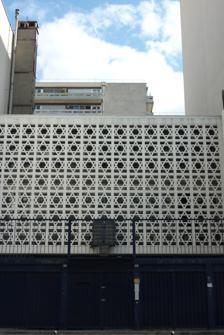
Building: Synagogue Don Isaac Abravanel
Country: France
Year built: 1962
Synagogue Don Isaac Abravanel The synagogue façade in 2010 Religion Affiliation Orthodox Judaism Rite Nusach Sefard Ecclesiastical or organizational status Synagogue Leadership Rabbi Elie Ebidia Status Active Location Location 84-86 rue de la Roquette, XIe arrondissement , Paris Country France Location of the synagogue in Paris Geographic coordinates 48°51′22″N 2°22′35″E / 48.8560°N 2.3763°E / 48.8560; 2.3763 Architecture Architect(s) Alexandre Persitz Arthur-Georges Héaume Type Synagogue architecture Style Modernist Date established c. 1900 (as a congregation) Completed 1962 Website synagogue-laroquette .fr (in French) The Synagogue Don Isaac Abravanel , also known as the Synagogue de la Roquette , is an Orthodox Jewish congregation and synagogue , located in the XIe arrondissement of Paris , France . Designed by architects Alexandre Persitz and Arthur-Georges Héaume in the Modernist style, the synagogue was built in 1962 for Jews who emigrated to France from Algeria, Morocco and Tunisia as a result of decolonization. The congregation worships in the Sephardi rite . History Establishment of the congregation At the beginning of the 20th century, a number of Jews, principally from Turkey and Salonica with a small minority from Egypt , began settling in the neighborhood of la Roquette, principally around rue Popincourt and rue Sedaine. An oratory was founded in 1909, in the backroom of the cafe " Le Bosphore " on rue Sedaine, where the service took place in both Hebrew and Ladino . When the room became too cramped following further influx of new immigrants, the community built the Al Syete (the Seven) synagogue in 1913 at 7 rue Popincourt, on the site of a former cinema. The synagogue operated at this location until the 1960s. In the neighborhood, the Jews specialized in the wholesale trade of linens (household linens and table linens). When the First World War broke out, many of the congregants decided to join the French Army. In June 1935 a monument was built at 84-86 rue de la Roquette to commemorate the Jewish volunteers who died for France in the war. The monument was inaugurated by French President Albert Lebrun . Despite their enlistment in the French Army during the Great War, many Ottoman Jews were delivered to the Nazis by the Vichy regime during the Second World War . Several hundred families from the congregation were rounded up and died in the extermination camps. Current synagogue Following the Liberation of Paris , the Sephardic Cult Association of Paris, which already owned land on rue de la Roquette, decided to raise the funds necessary to construct a new synagogue at the place where the previous monument was erected (84-86 rue de la Roquette). The new synagogue was named in honour of Isaac Abravanel , a philosopher and biblical commentator. The Ten Commandments are inscribed in French on the façade of the synagogue. In 2014, the synagogue was subject to an antisemitic attack. See also France portal Judaism portal History of the Jews in France List of synagogues in France References